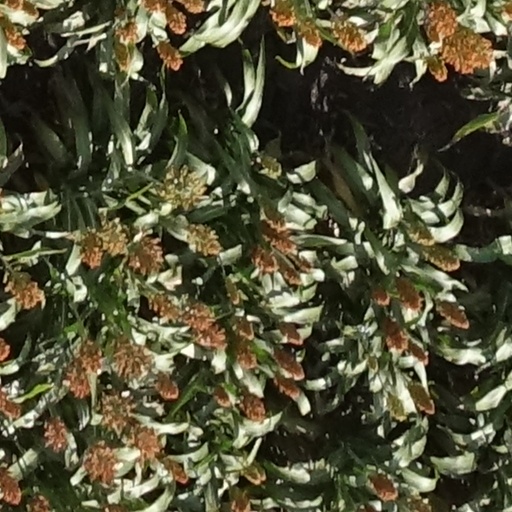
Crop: sorghum